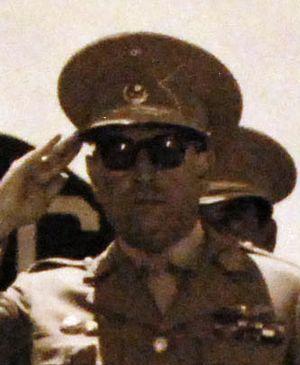
Manuel Arturo Odría Amoretti est un homme d'État et militaire péruvien. Il est porté au pouvoir par un coup d’État en 1948 qui renverse la République. Au pouvoir, il met en place un régime militaire dictatorial qui prend le nom d'Ochenio. Son administration se caractérise par sa progressivité et son ancrage national, fondé sur le pragmatisme et le nationalisme. La reprise économique et financière relative du pays, favorisée en partie par une conjoncture internationale bénéfique : la guerre de Corée, entraîne une augmentation des exportations et le rebond de leurs prix. La crise économique commence à s'aggraver pendant ses dernières années au pouvoir.